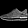
Label: Sneaker